Touraine-Amboise

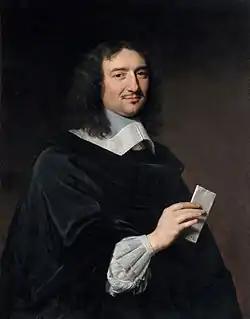
Jean-Baptiste Colbert

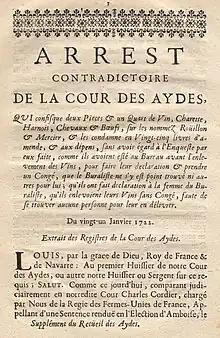
1722 ruling regarding absence on leave from the Amboise wine transportation

Two main factors contributed to the growth of Touraine wines between the 16th and 19th century. The first was a decree issued by the Paris parliament on 14 August 1577, forbidding Paris wine merchants to obtain their supplies from anywhere within twenty leagues of the city. Since the Loire Valley was easily accessible by road from the capital, demand rapidly increased firstly in the province of Orléanais, then in the province of Touraine. The second factor was the popularity of the Loire Valley's white wines with Dutch buyers. The latter installed agents, charged with overseeing their imports at close quarters, in several Loire Valley trading posts, including Amboise.